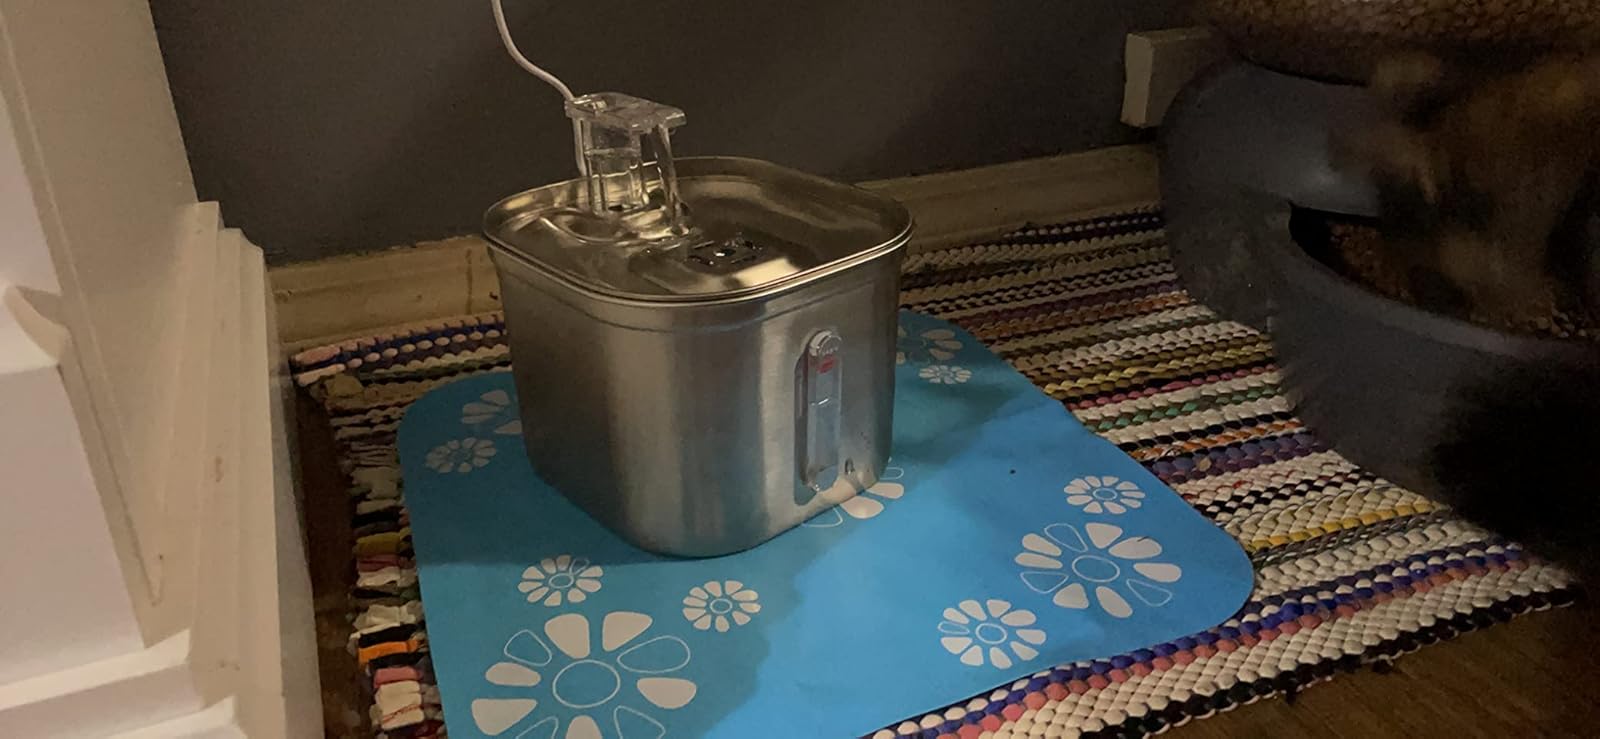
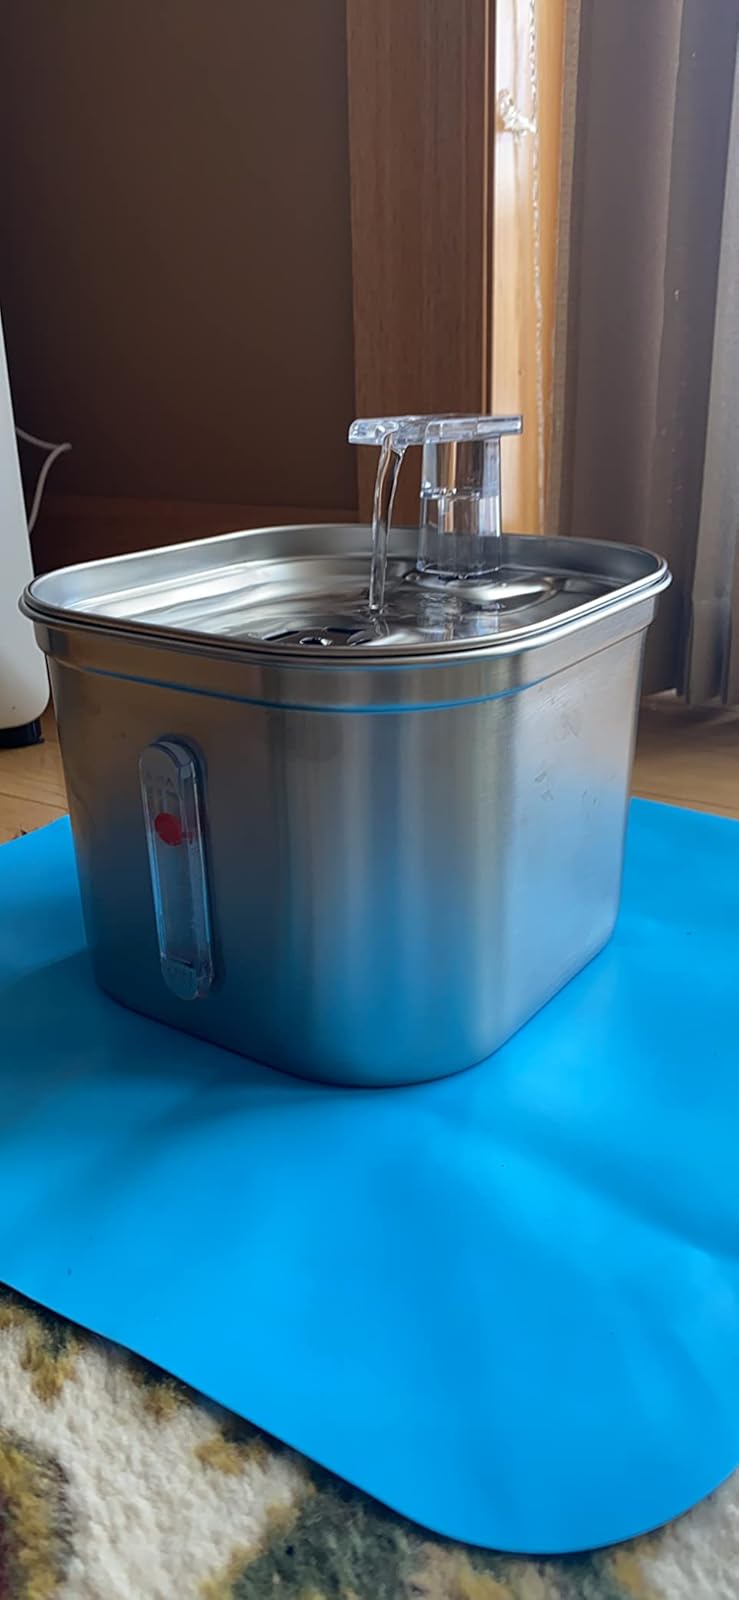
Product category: items_bowl
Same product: yes